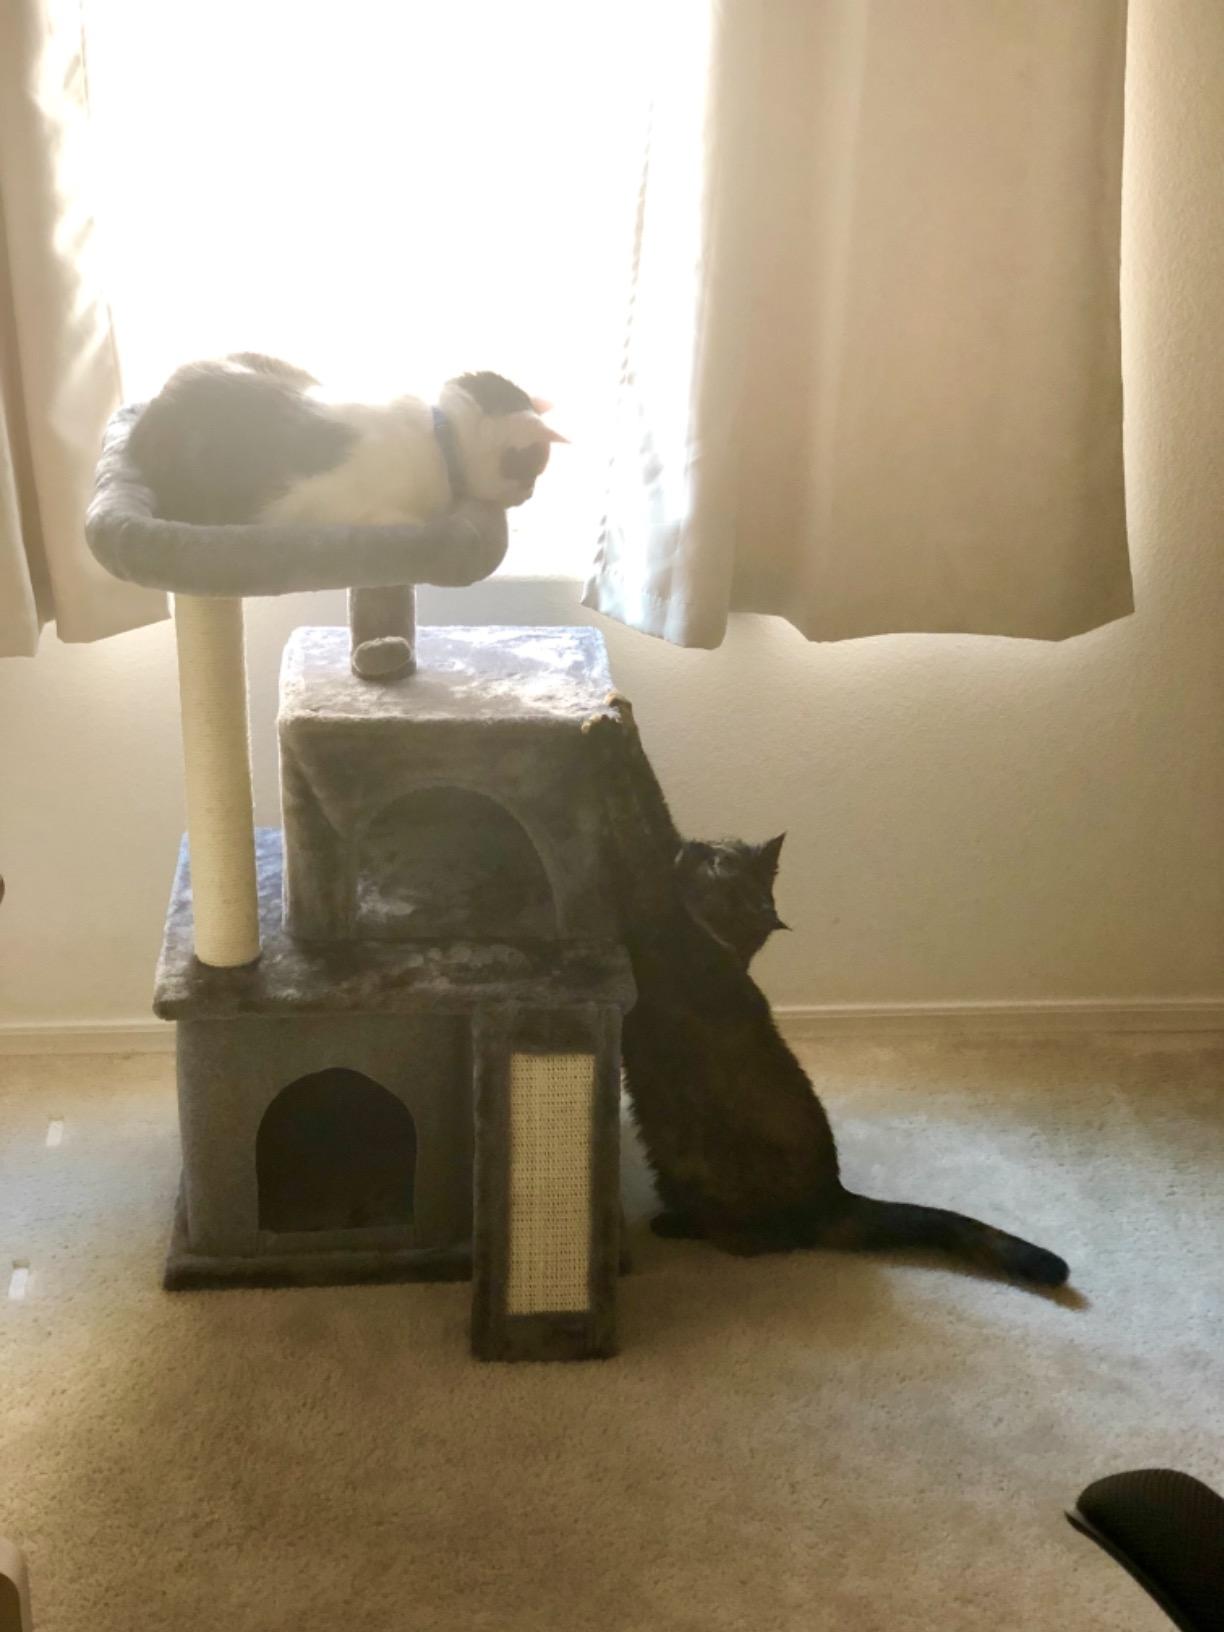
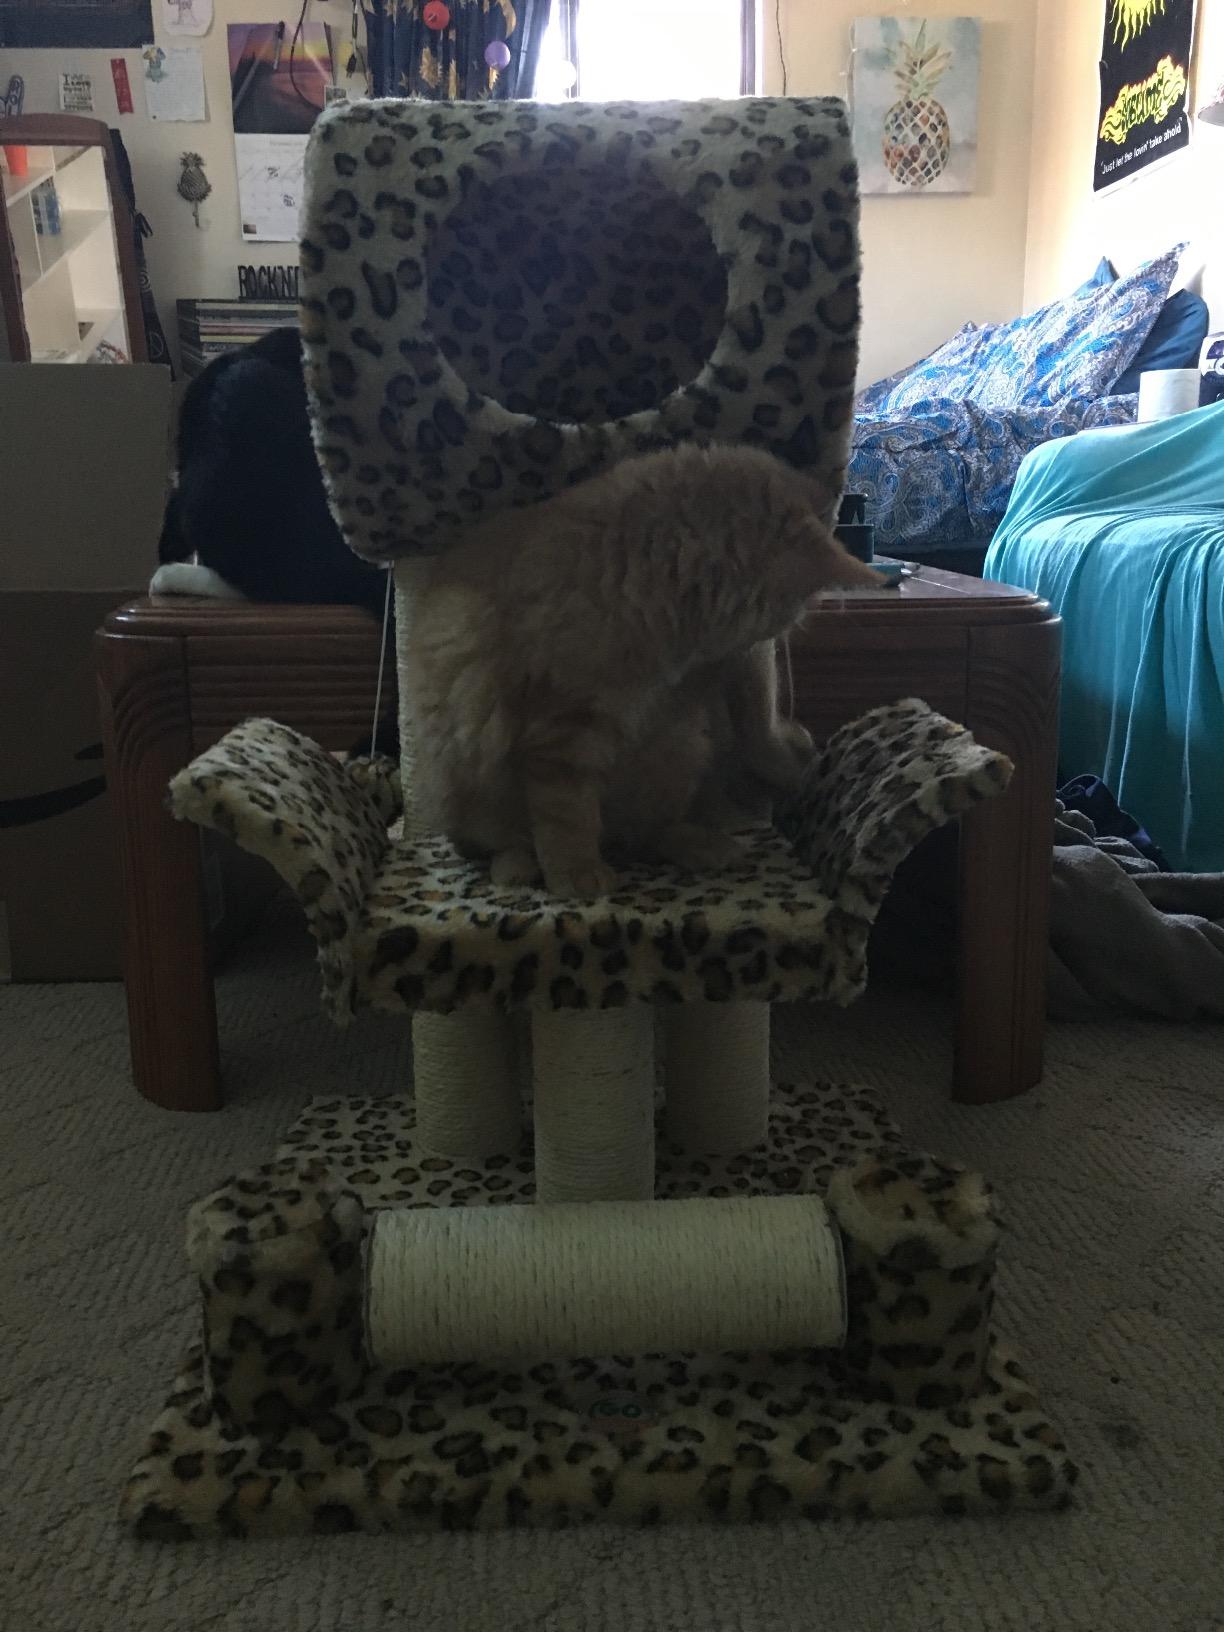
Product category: items_cat tree
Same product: no